Leonard Pope

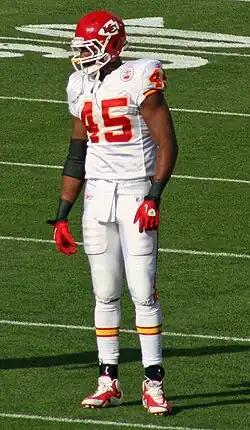
Pope with the Chiefs in 2010

Leonard Pope (born September 10, 1983) is an American former professional football player who was a tight end in the National Football League (NFL). He was selected by the Arizona Cardinals in the third round of the 2006 NFL draft. He played college football for the Georgia Bulldogs.